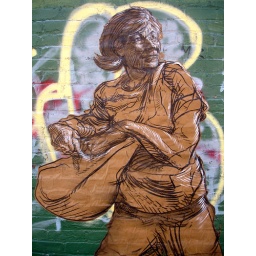
Charcoal and acrylic paint on craft paper pasted on wall, by street artist ELBOW-TOE.